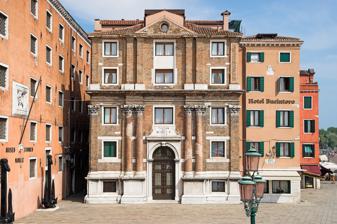
Building: San Biagio, Venice
Country: Italy
Year built: 1752
For the saint, see Saint Blaise . Church of San Biagio Religion Affiliation Roman Catholic Province Venice Location Location Venice , Italy Shown within Venice Show map of Venice San Biagio, Venice (Italy) Show map of Italy Geographic coordinates 45°25′57″N 12°21′00″E / 45.4325°N 12.3501°E / 45.4325; 12.3501 Architecture Architect(s) Filippo Rossi Type Church Style Baroque Completed 1752 San Biagio is a church dedicated to Saint Blaise , in the sestiere of Castello in Venice , northern Italy . Description and history The church now stands adjacent to the Museo Storico Navale, and is officiated by a military chaplain. Till 1511, this served as the church for the Greek community which had emigrated to Venice after the Fall of Constantinople .  It was rebuilt in 1745-1752, likely to plans of Filippo Rossi . The vault was frescoed by Giovanni Scajaro with Saint Blaise in Glory . The altars were transferred here from the church of Sant'Anna. On the left hand wall is a funerary monument with the heart of Archduke Friedrich of Austria (1821–1847) . The tomb of Admiral Angelo Emo (died 1792) has a statue (1818) by Giovanni Ferrari . References Manno, Antonio (2004). The Rizzoli Art Guides (ed.). The Treasures of Venice . New York: Rizzoli International Publications. p. 214. Authority control databases : Geographic Structurae